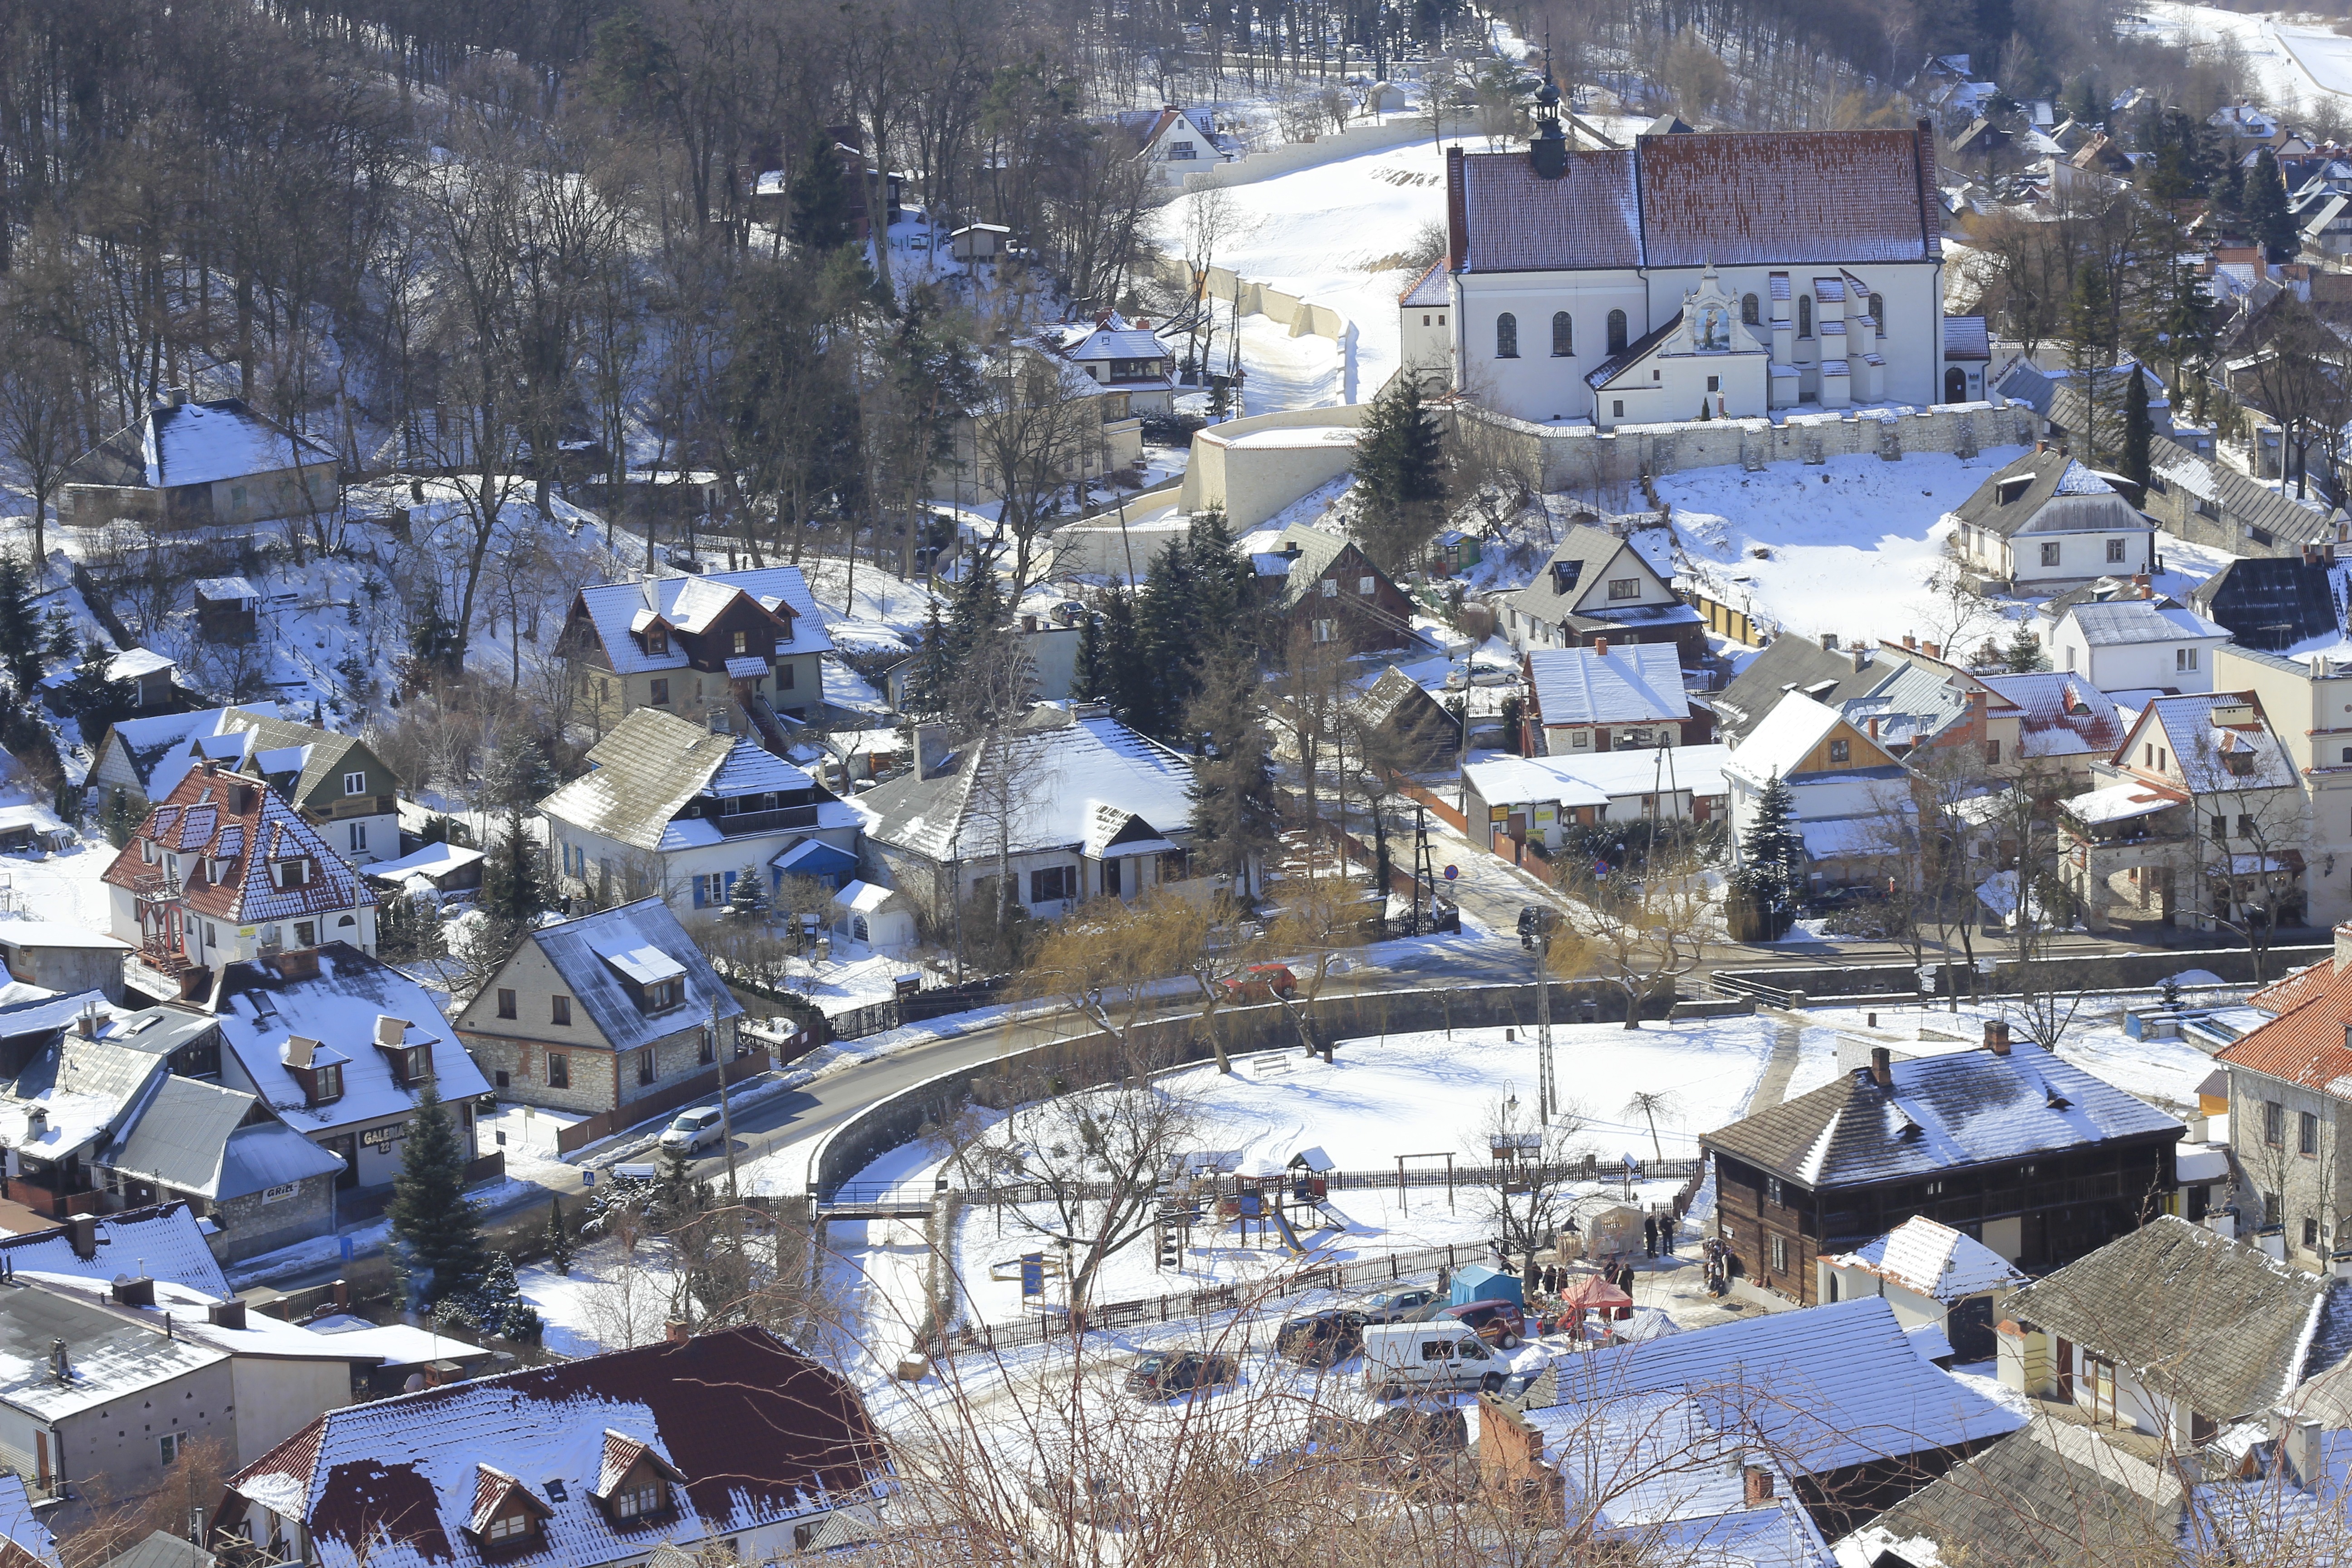
snow, winter, architecture, town, view, city, weather, season, winter sport, buildings, resort, poland, panorama of the city, piste, lubelskie, neighbourhood, kazimierz dolny, aerial photography, residential area, geological phenomenon